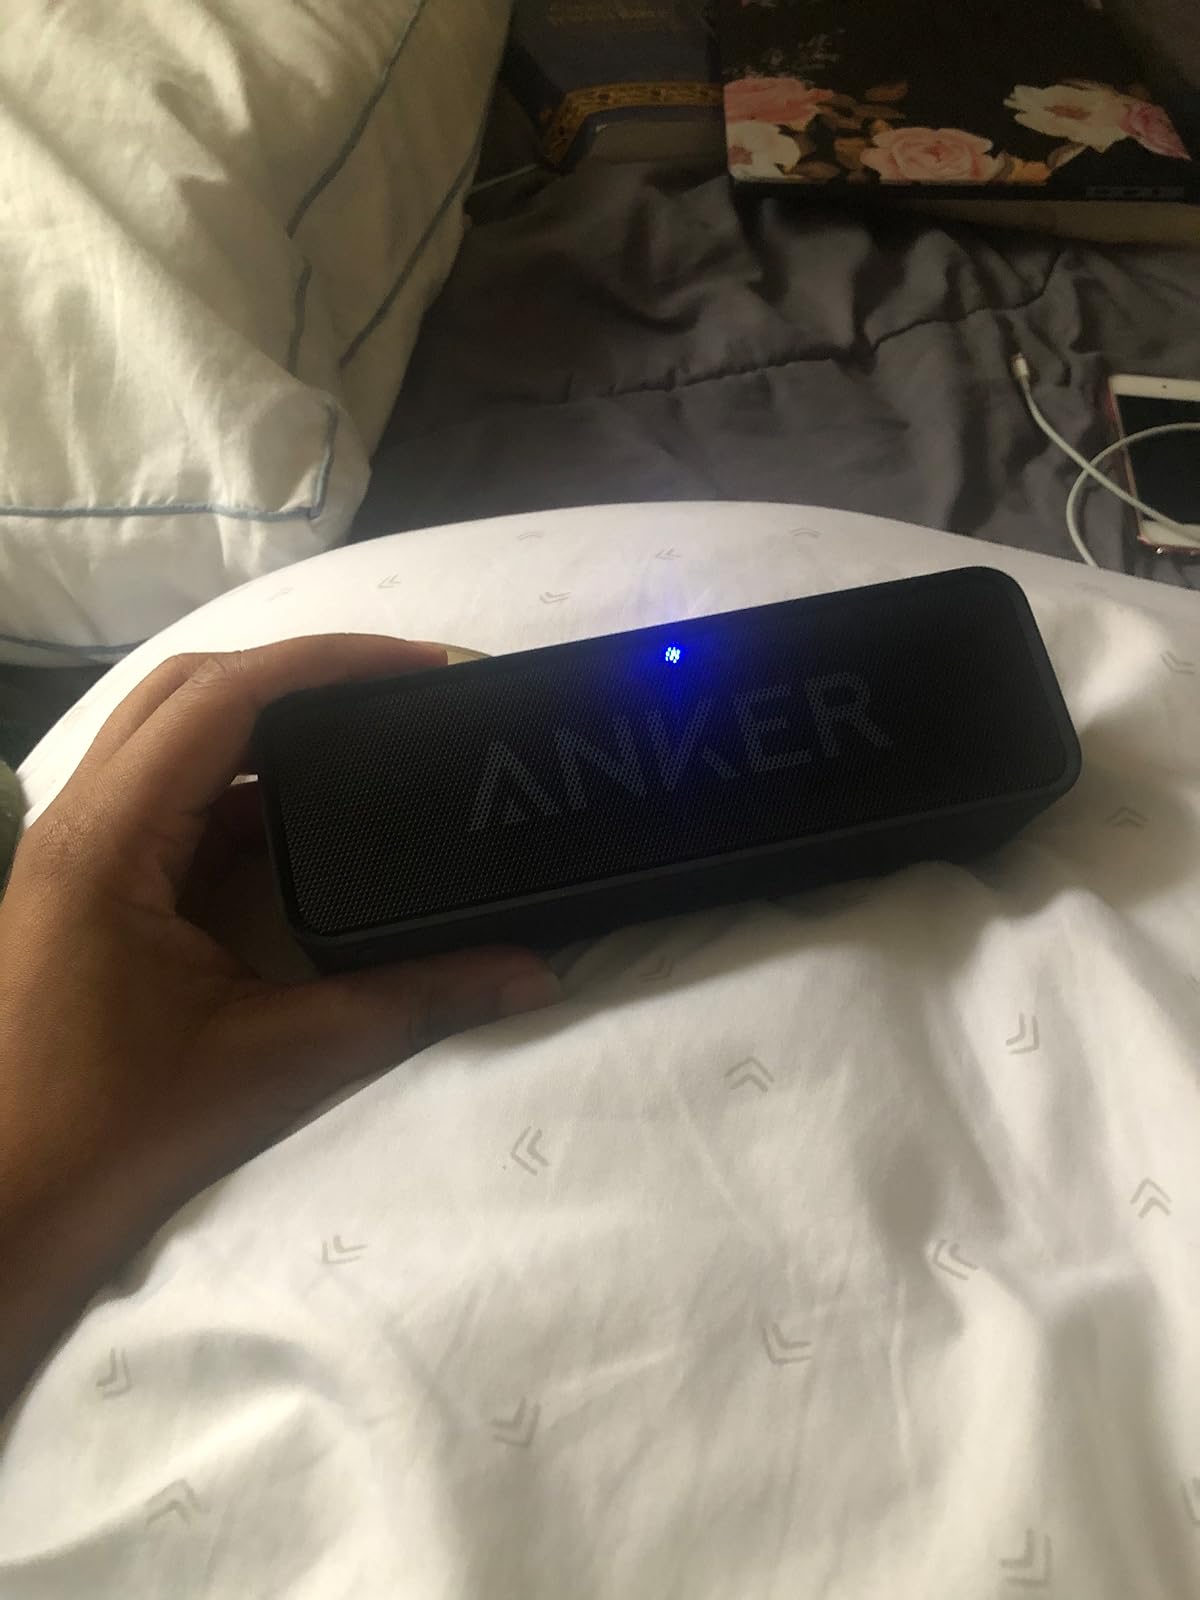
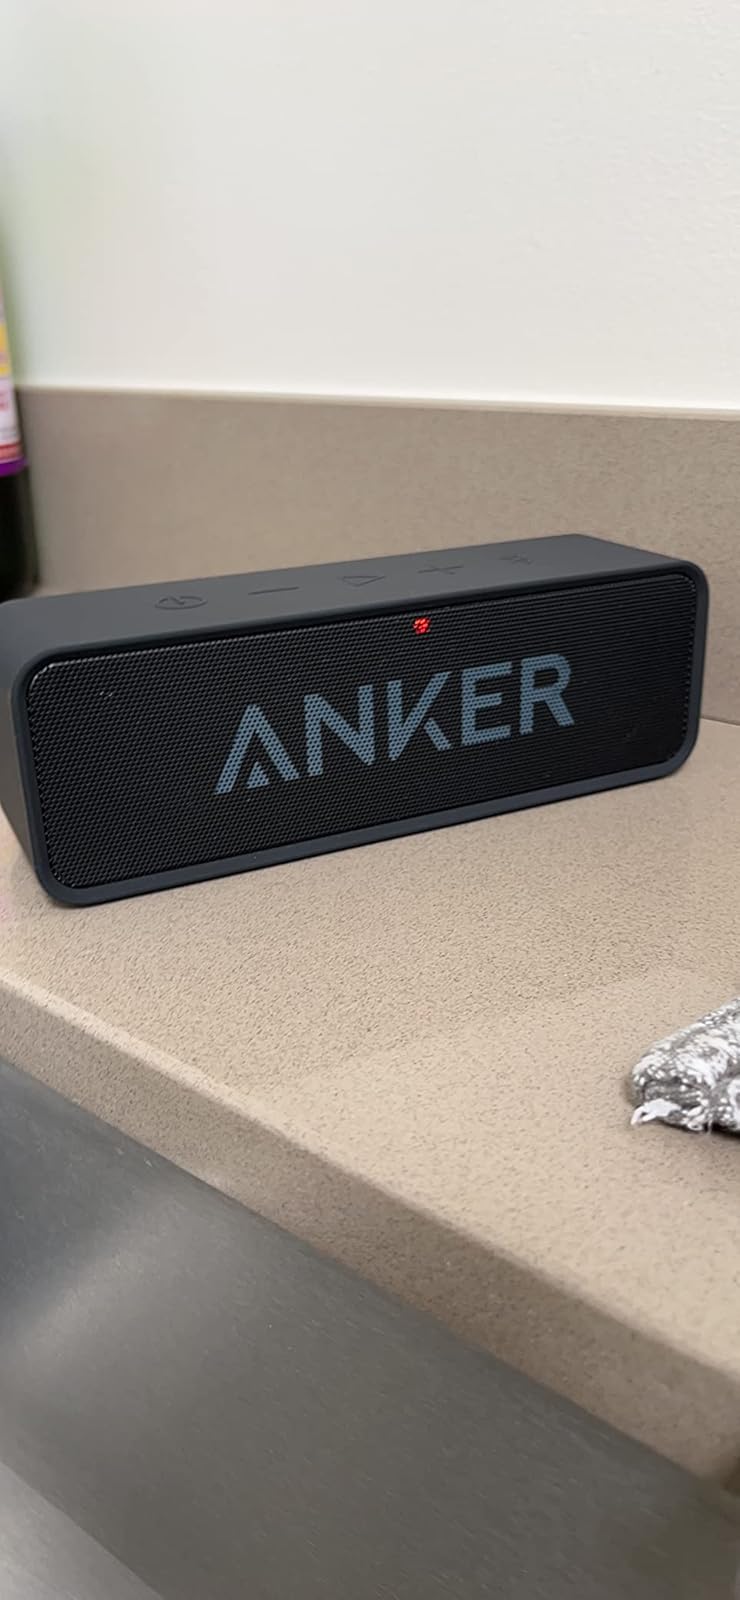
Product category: speaker
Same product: yes